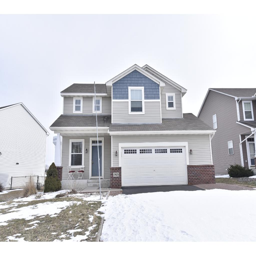
welcome home to this charming story home near schools & parks !